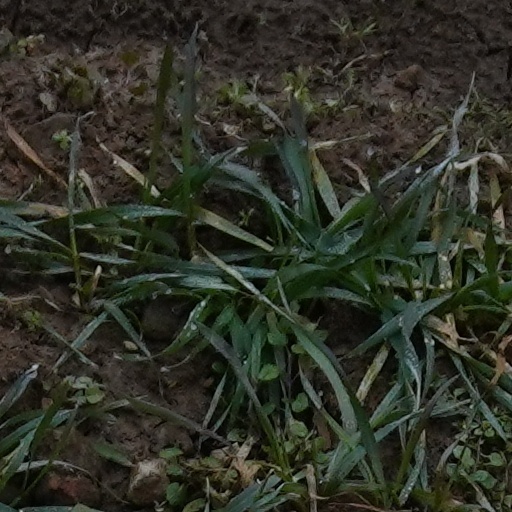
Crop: wheat